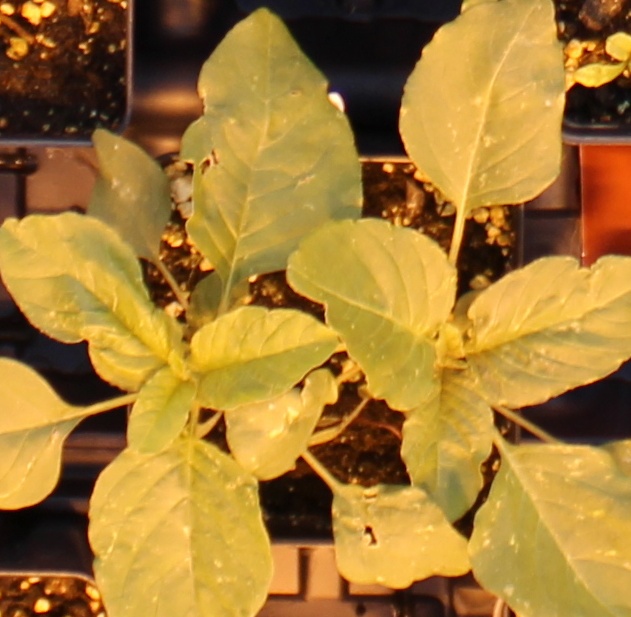
Label: Redroot Pigweed